Mountain Equipment Company

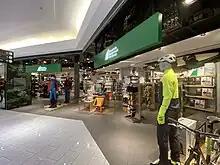
Mountain Equipment Company in Square One Shopping Centre, Mississauga, Ontario

Mountain Equipment Company, or MEC, is a chain of Canadian retail stores that sell outdoor recreation gear, formed from the assets of the defunct retail co-operative Mountain Equipment Co-op. It was formed by the American private equity firm Kingswood Capital Management, which acquired these assets in October 2020. In 2025, it was sold to a "group of Canadian investors", with Kingswood retaining a minority stake in the company.